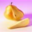
Label: pear